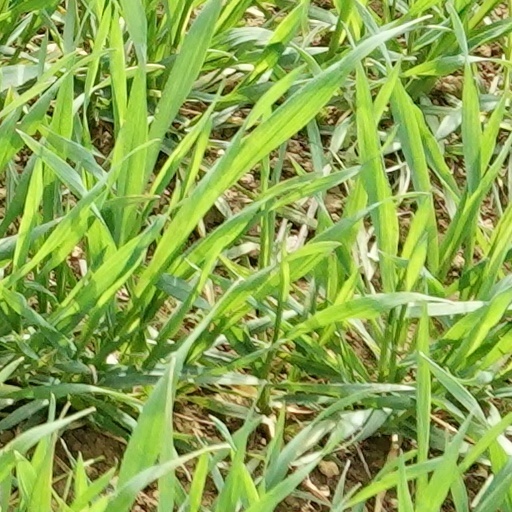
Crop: wheat